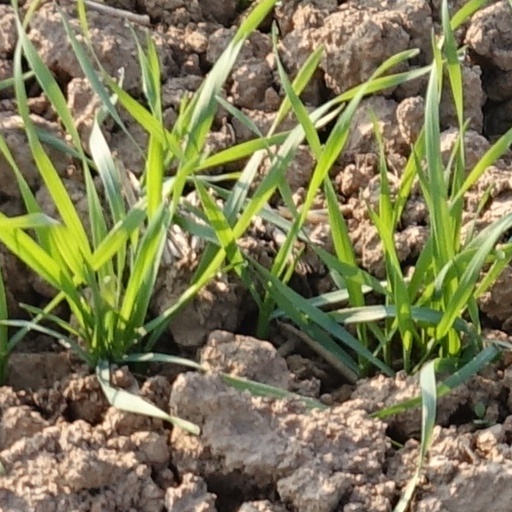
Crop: wheat